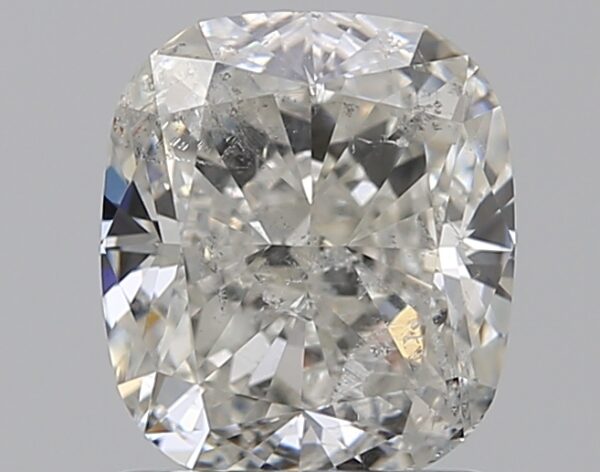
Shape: cushion
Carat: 1.5
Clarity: SI2
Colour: H
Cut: GD
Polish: VG
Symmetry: VG
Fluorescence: N
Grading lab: IGI
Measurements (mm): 6.87 x 6.03 x 4.16